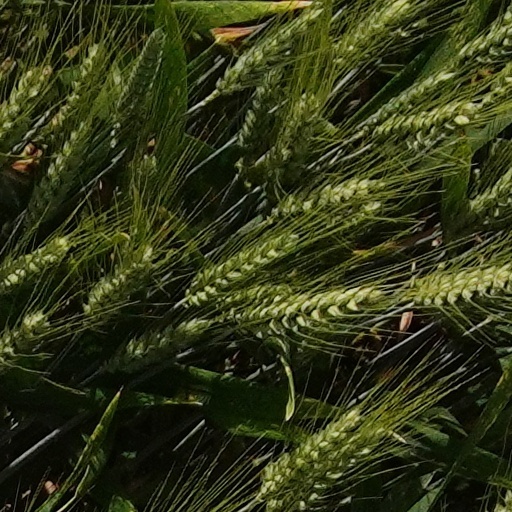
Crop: wheat